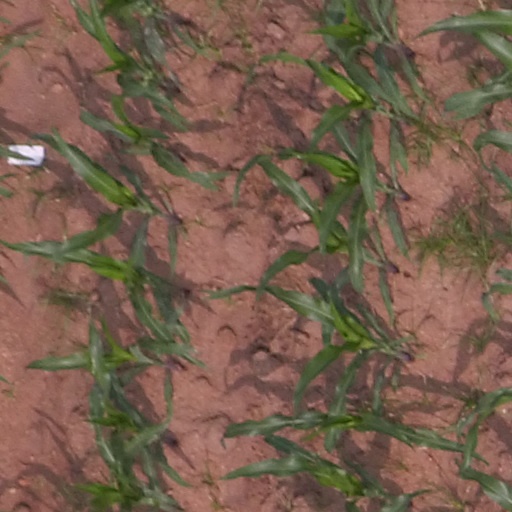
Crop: maize; corn